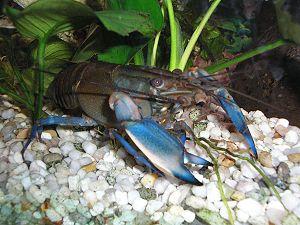
Le terme écrevisse est un nom vernaculaire donné à certaines espèces de crustacés décapodes appartenant en général à la super-famille des Astacoidea mais dispersés dans plusieurs genres.